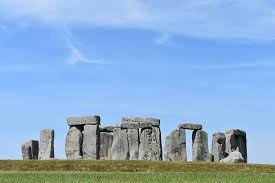
Landmark: Stonehenge